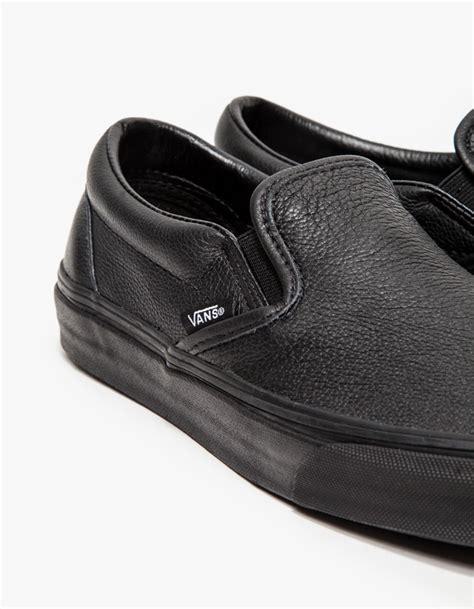
Brand: Vans
Model: Classic Slip On